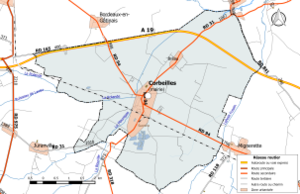
Carte du réseau routier de la commune de fr:Corbeilles.
Corbeilles est une commune française, située dans le département du Loiret en région Centre-Val de Loire.